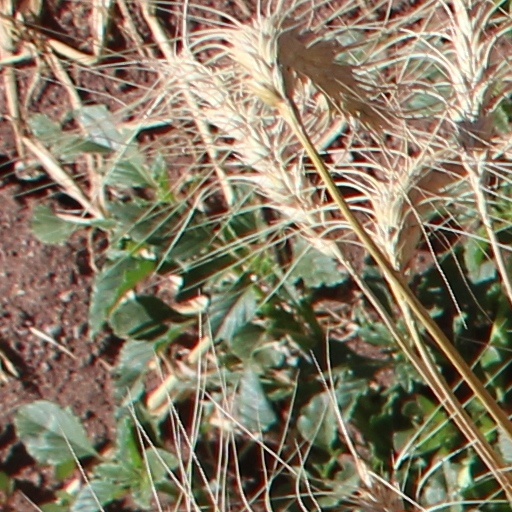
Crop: wheat